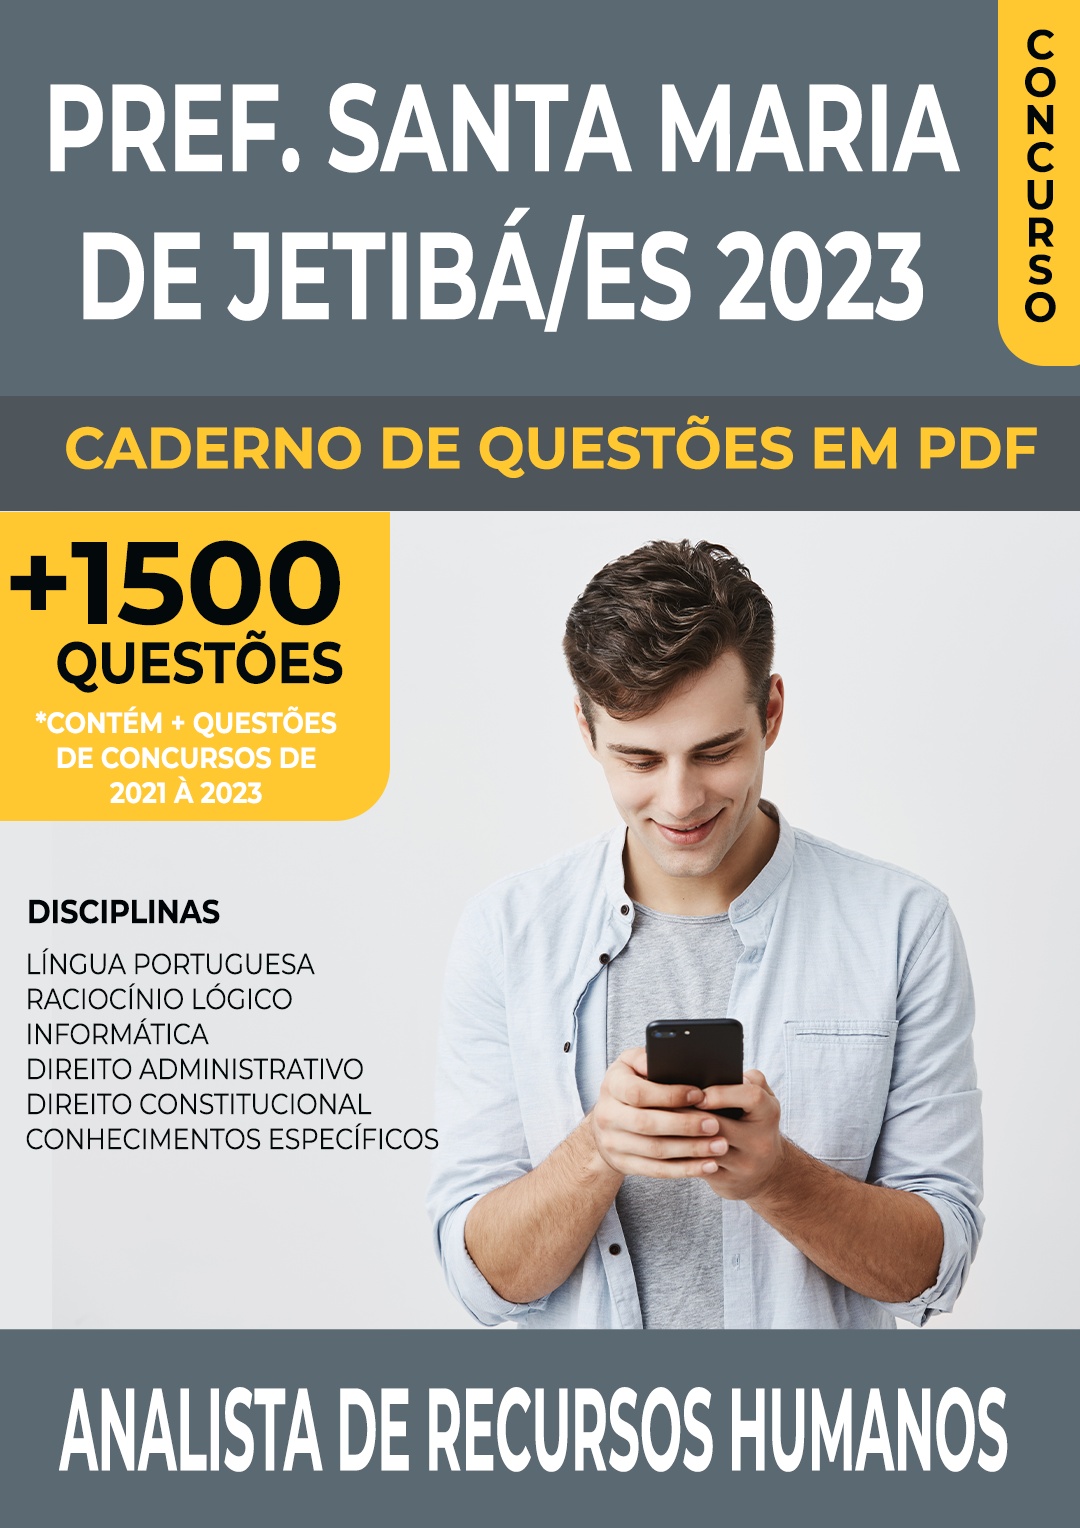
Apostila de Questões para Concurso da Prefeitura de Santa Maria de Jetibá/ES 2023 para Analista de Recursos Humanos - Mais de 1.500 Questões Gabaritadas
Apostila de Questões para Concurso da Prefeitura de Santa Maria de Jetibá/ES 2023 para Analista de Recursos Humanos - Mais de 1.500 Questões Gabaritadas Saiu o edital do concurso da Prefeitura de Santa Maria de Jetibá/ES 2023. Aprimore os seus estudos com nossa apostila de questões que foi desenvolvida com questões que estão de acordo com o edital de 2023 para Analista de Recursos Humanos. Nossa apostila foi criada com o objetivo de facilitar o seu estudo e aumentar suas chances de aprovação no concurso. Ela foi produzida com a ajuda de Inteligência Artificial, que analisou anos de provas anteriores e identificou os assuntos mais importantes e os que mais costumam nas provas desses concursos. Com essa base de dados em mãos, cruzamos as informações e identificamos as questões mais relevantes e incluímos aqui para você estudar para esse concurso. Com a nossa apostila, você poderá estudar de forma mais eficiente, concentrando seus esforços nos assuntos que realmente importam e economizando tempo na preparação. Ela contempla mais de 1.500 questões distribuídas entre as disciplinas abaixo: Língua Portuguesa Matemática Informática História Geografia Conhecimentos Específicos Brindes Exclusivos Compre a apostila e ganhe brindes exclusivos. Veja abaixo: Acesso ao nosso banco de provas oficiais de concursos com mais de 50.000 provas Acesso ao nosso banco de mapas mentais com mais de 300 mapas para concursos Como Você Receberá o Produto ? Nossa Apostila é Digital em Formato PDF . Após a confirmação do pagamento (em segundos), você receberá um e-mail automático do sistema com o link para acessar todo o material e os brindes, que também são em formato PDF. Em alguns casos esse e-mail com o link de acesso pode parar na sua caixa de spam ou lixeira , portanto pedimos sua atenção para sempre verificar nestes locais ao confirmar sua compra.
Brand: Loja123shop
Category: Services > Professional Services > Consulting Services